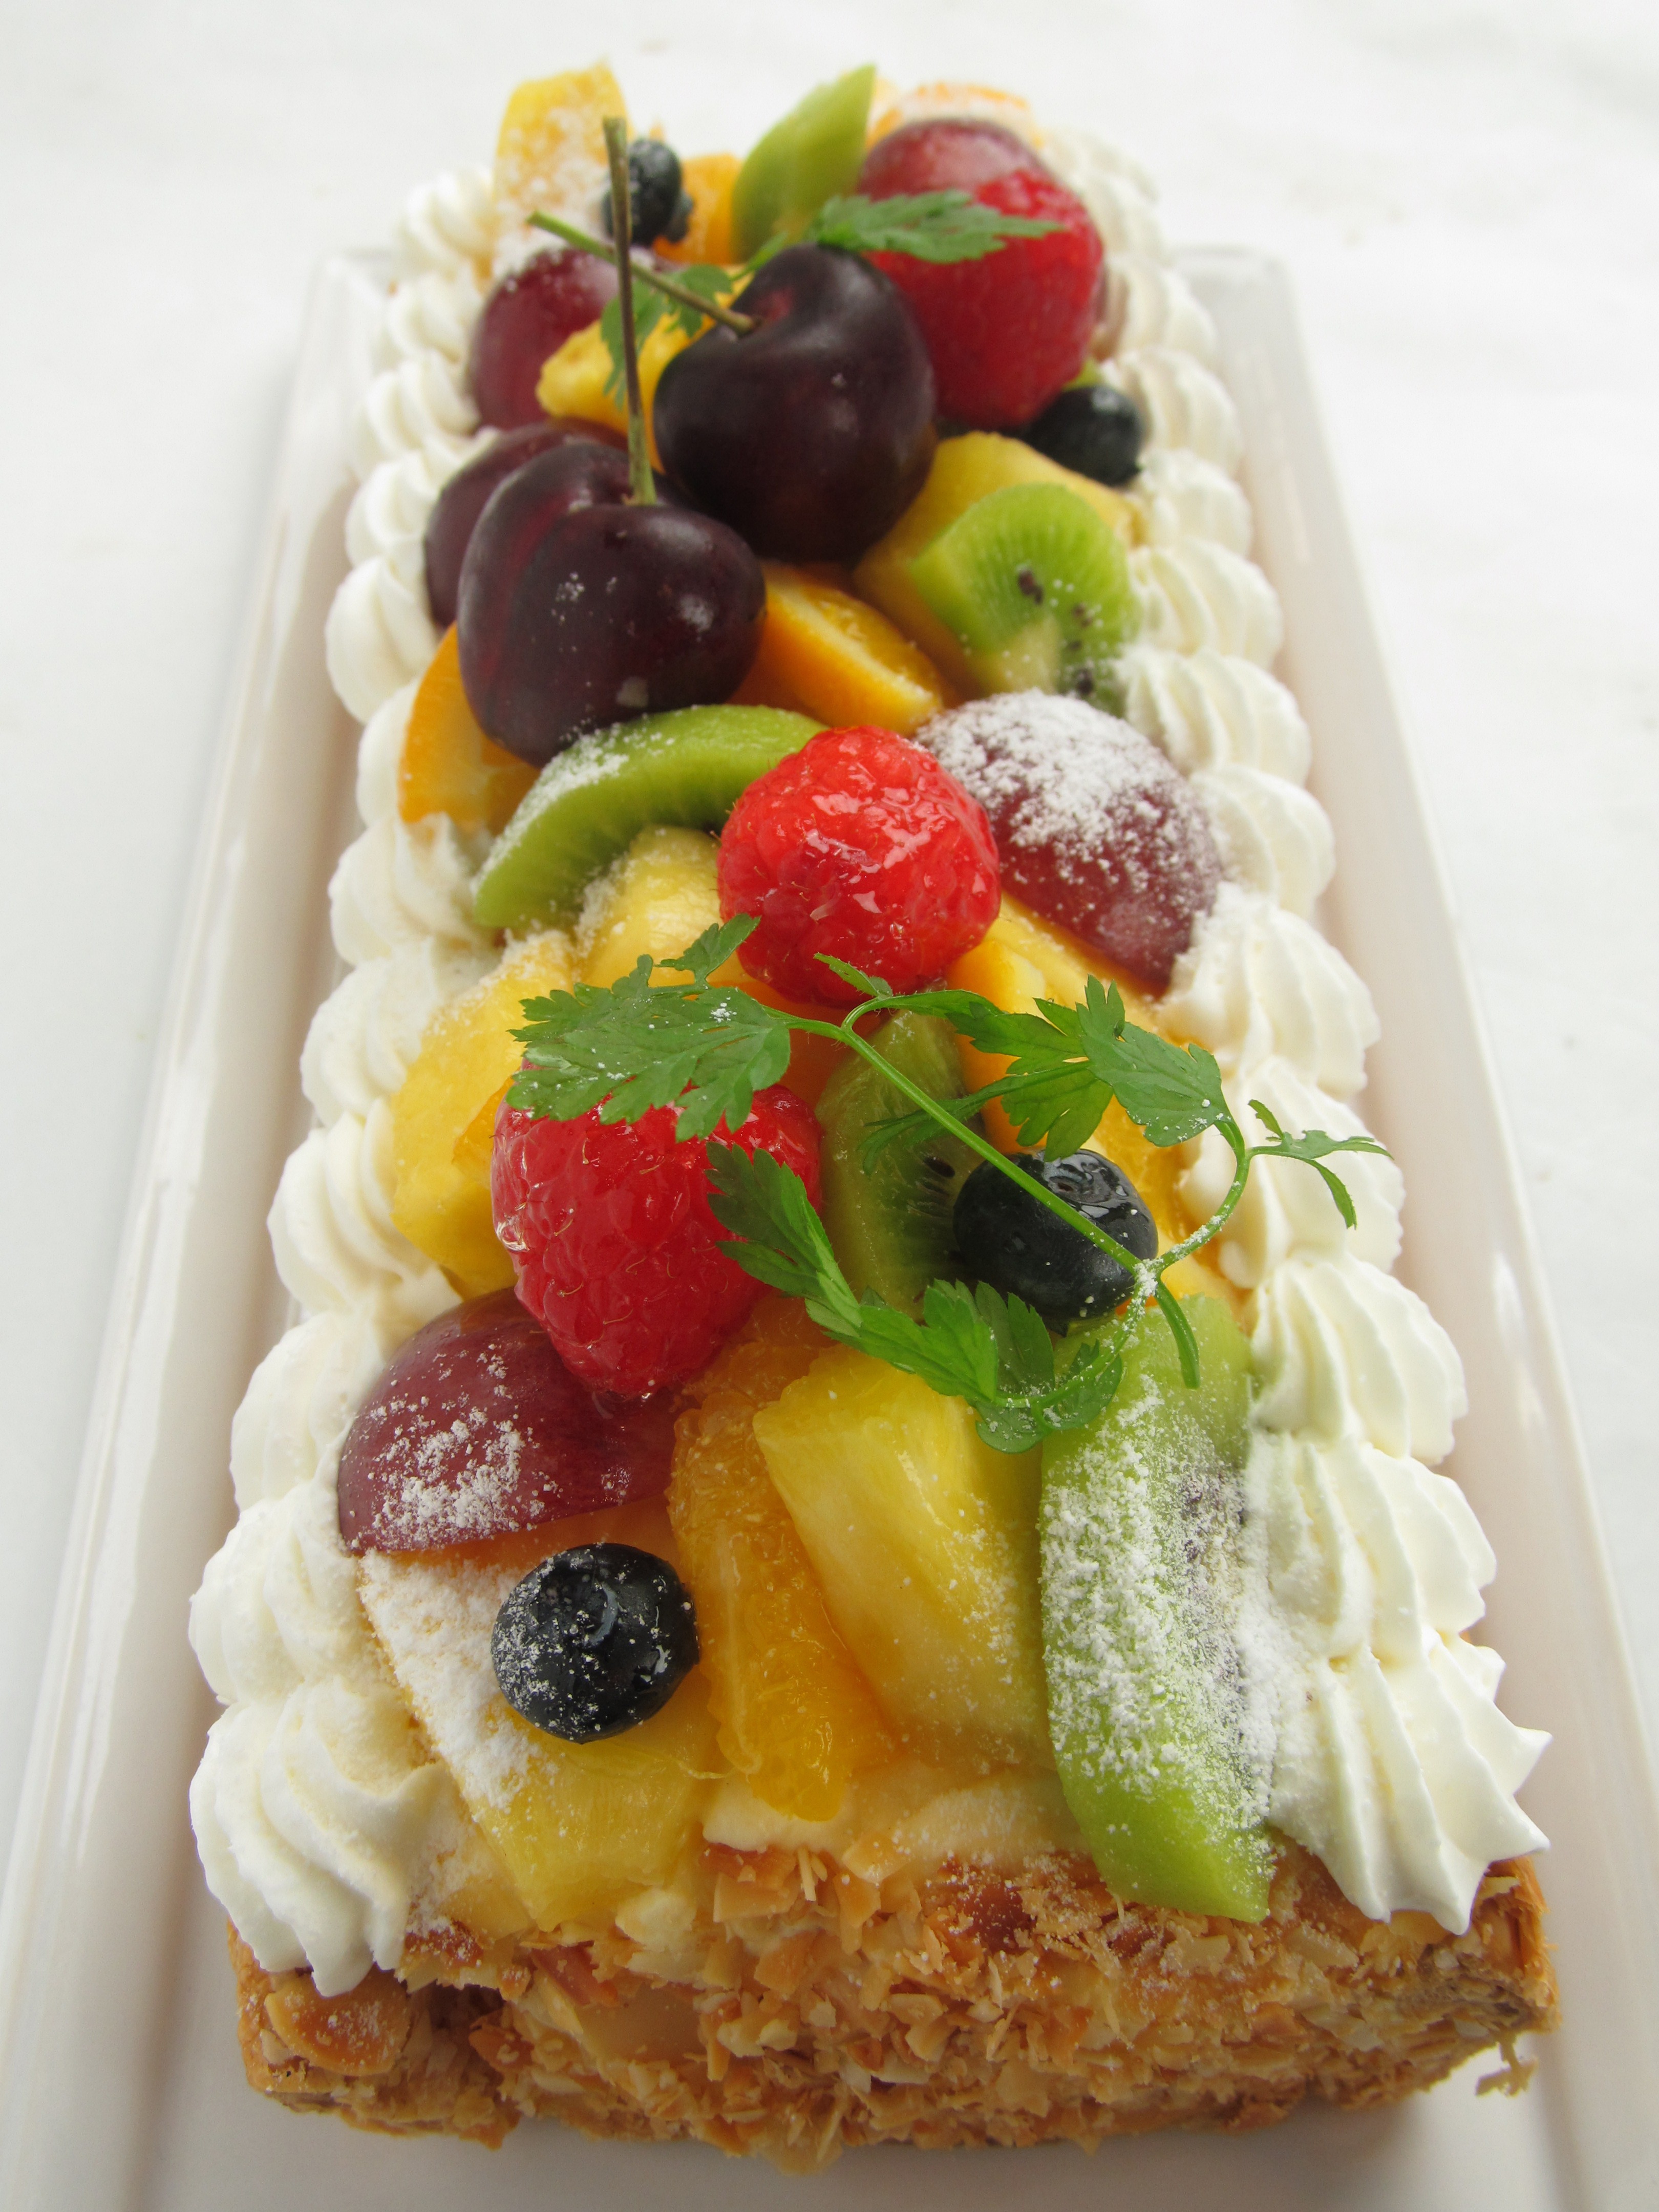
grape, raspberry, fruit, sweet, dish, meal, food, produce, breakfast, dessert, cuisine, cream, cake, pie, lemon, candy, canape, cherry, hors d oeuvre, pavlova